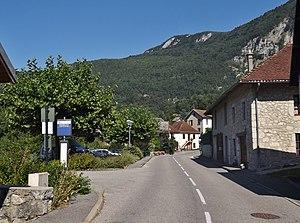
Vue de la route principale traversant le village d'Aiguebelette-le-Lac, en Savoie.
Aiguebelette-le-Lac est une commune française située dans le département de la Savoie en région Auvergne-Rhône-Alpes.